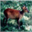
Label: deer